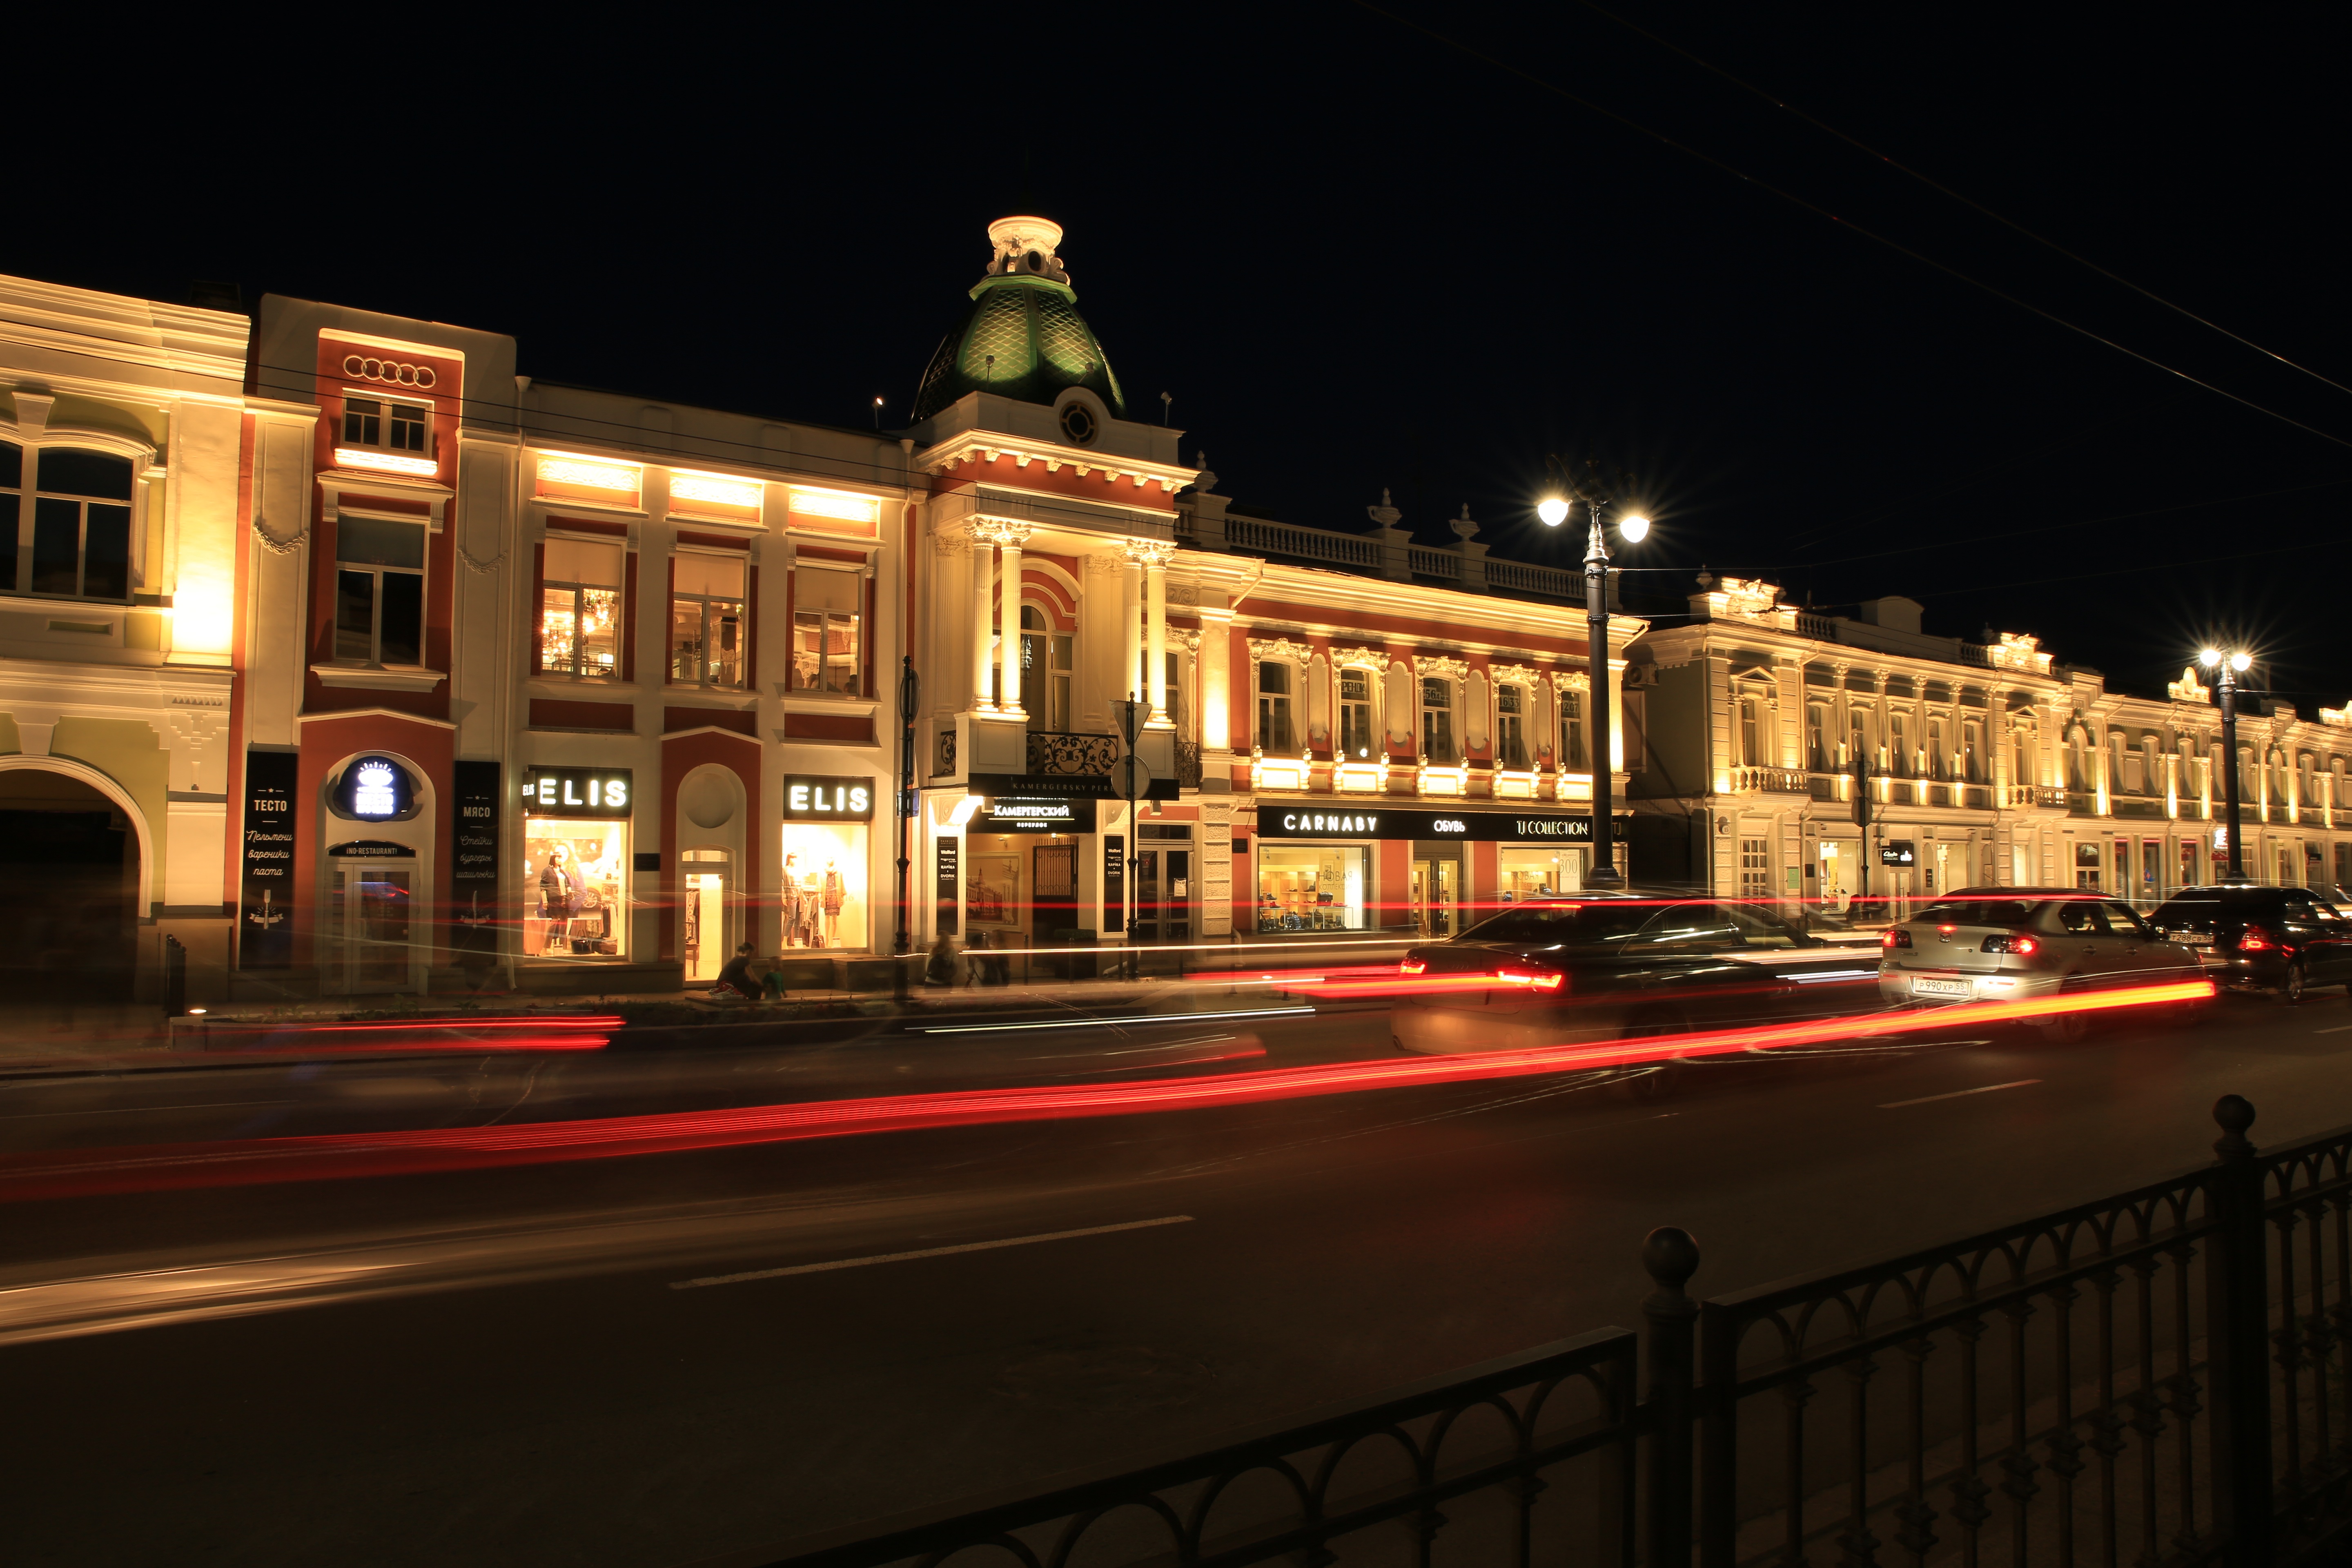
winter, light, architecture, night, city, cityscape, downtown, dusk, evening, plaza, autumn, landmark, darkness, tourism, lighting, town square, russia, siberia, omsk, urban area, human settlement, western siberia